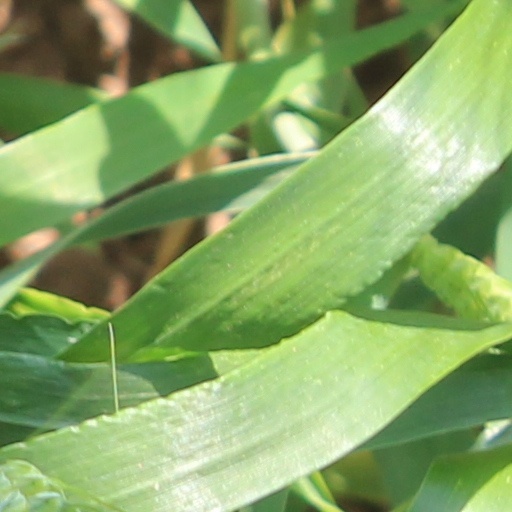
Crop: wheat